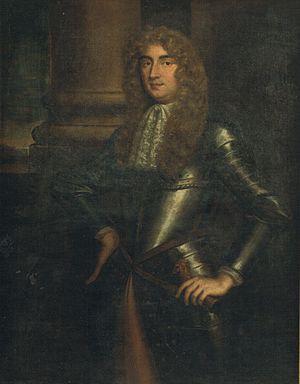
Sir Charles Dormer, 3ᵉ baronnet, 2ᵉ comte de Carnarvon, 2ᵉ vicomte Ascott, 3ᵉ baron Dormer de Winge était un pair anglais.